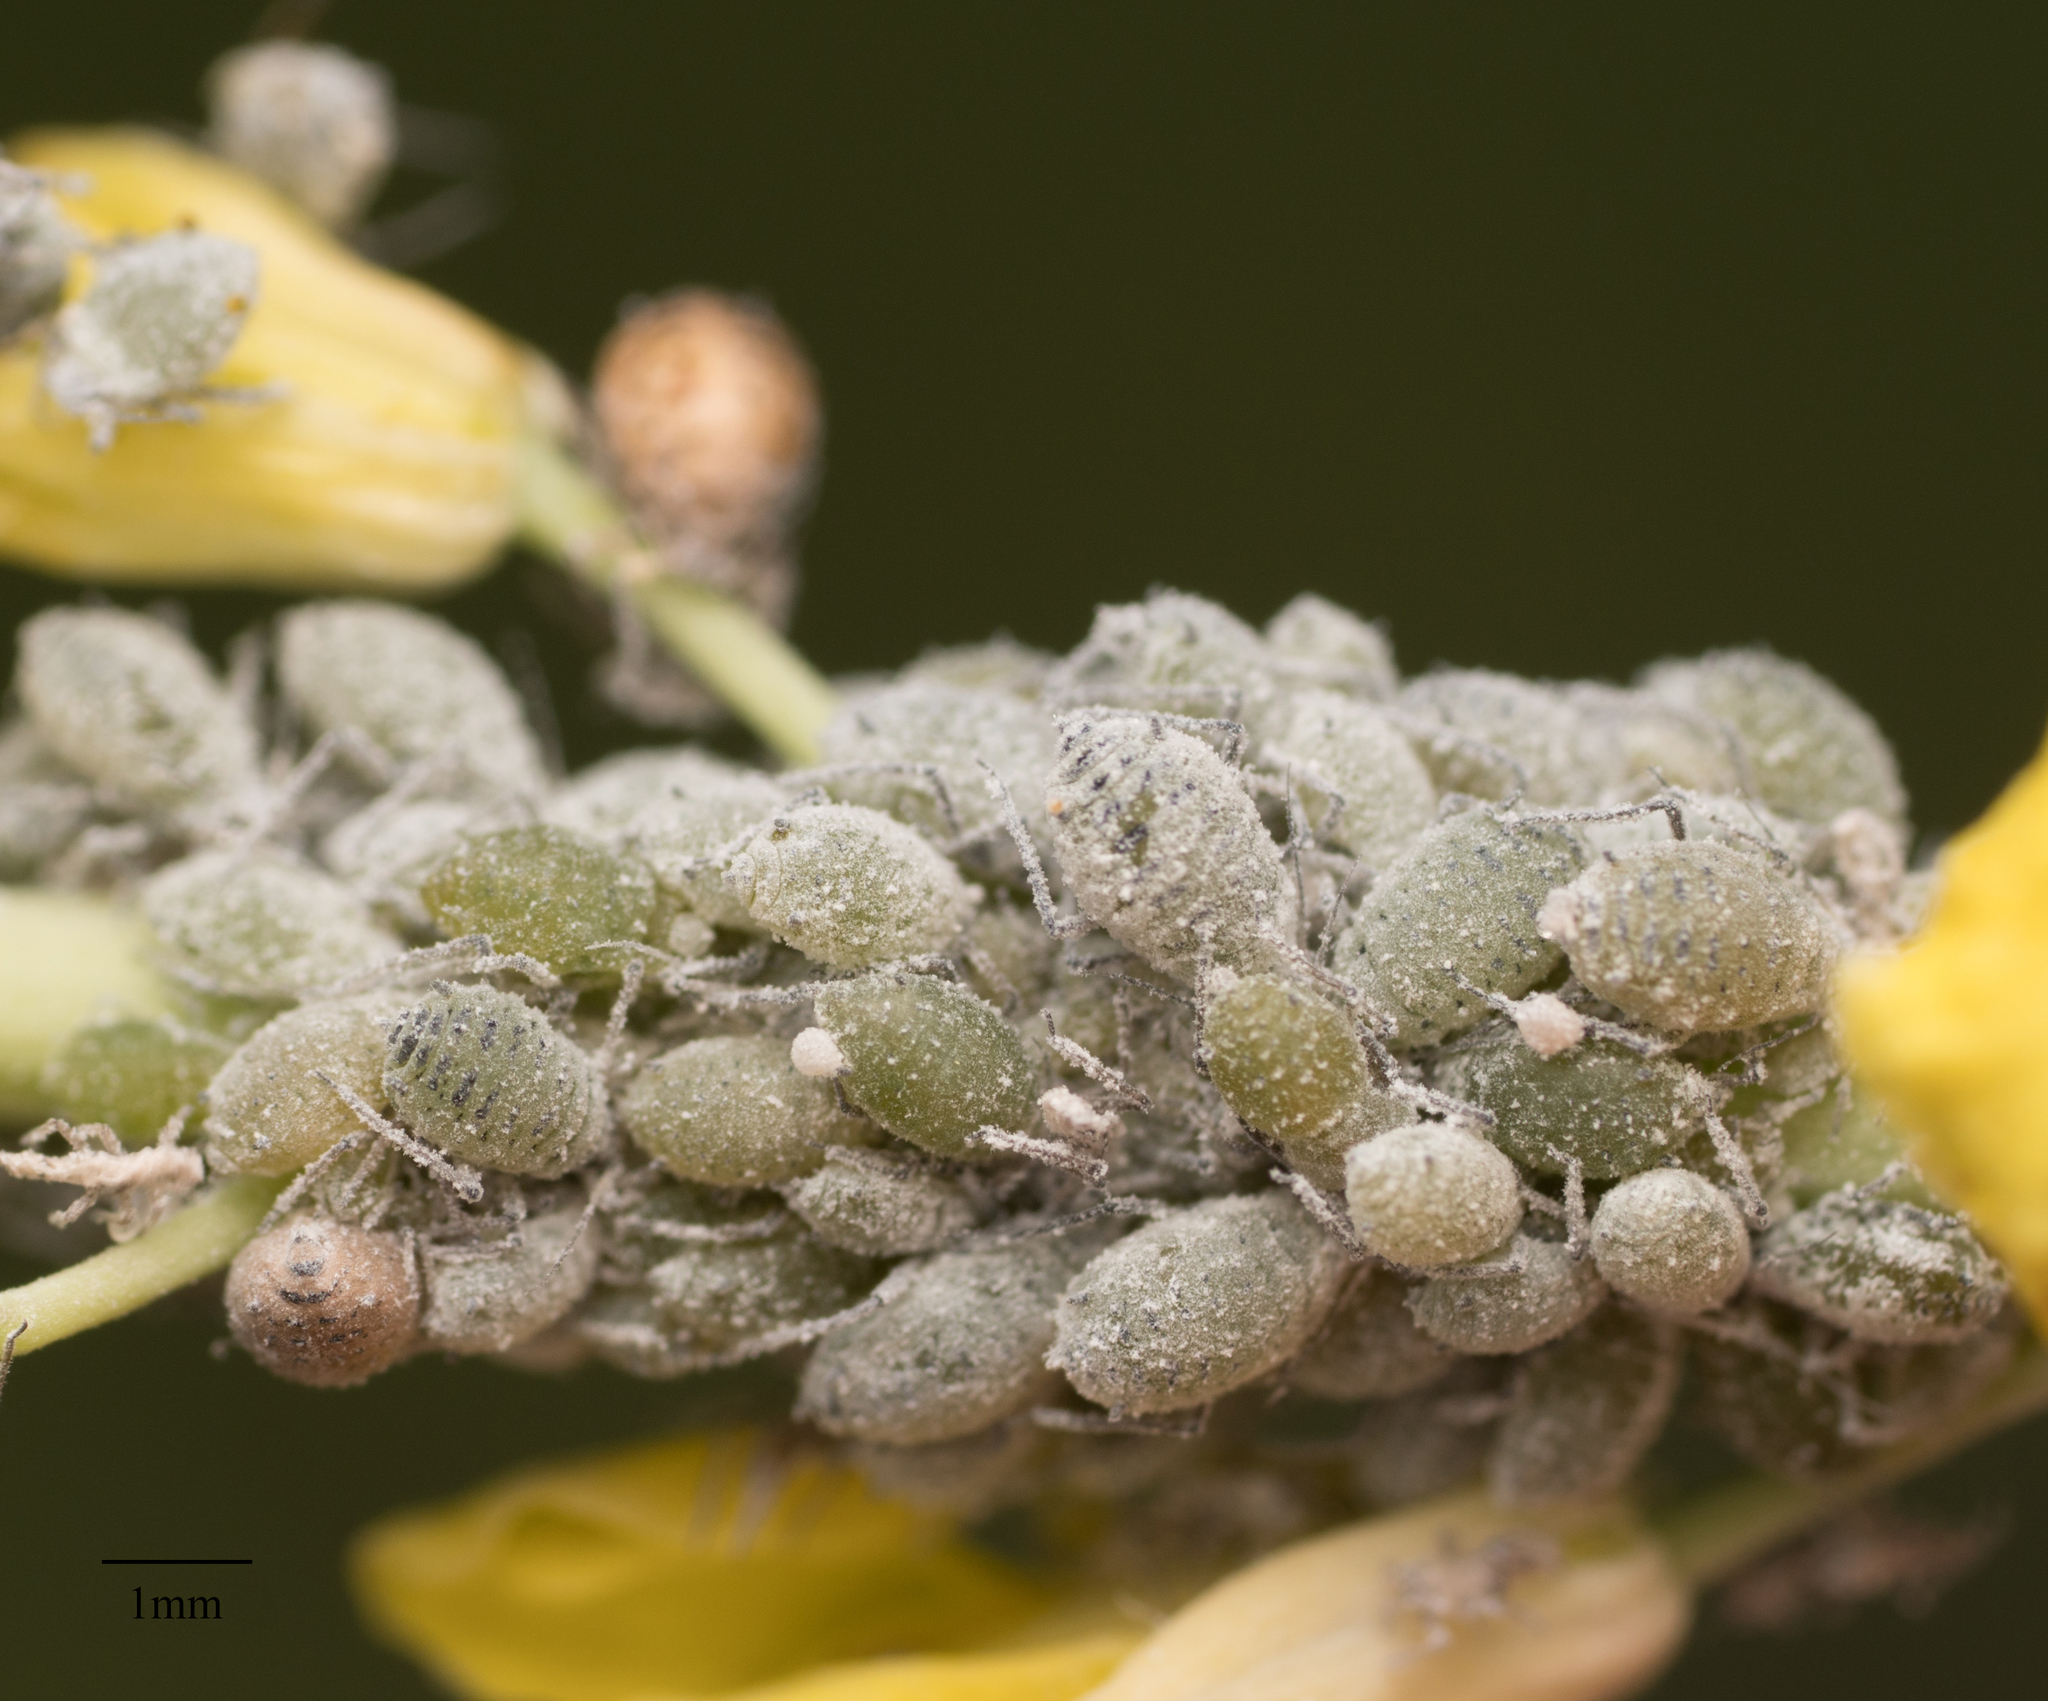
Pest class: cabbage_aphid